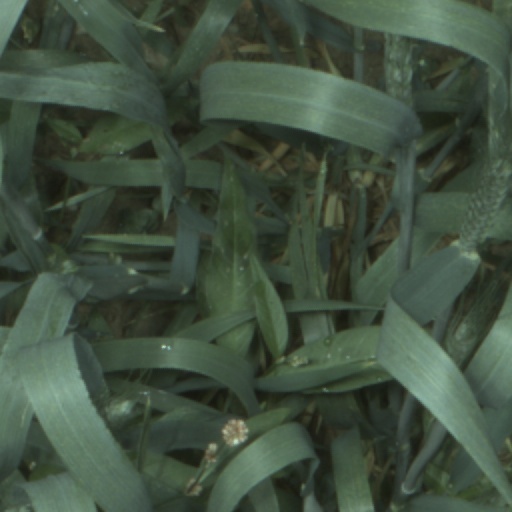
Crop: wheat